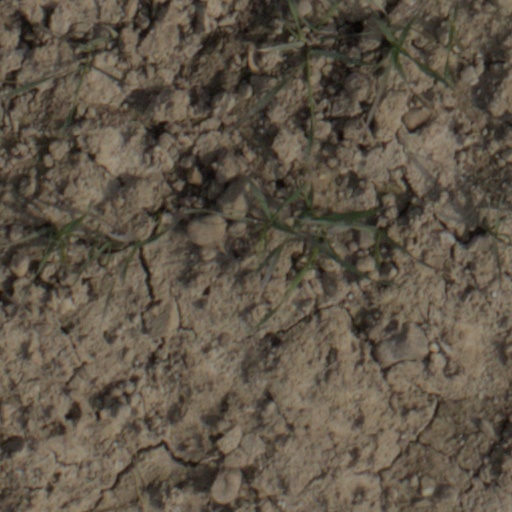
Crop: wheat